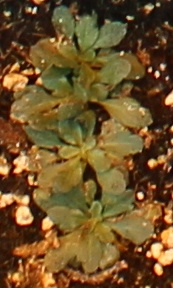
Label: Horseweed